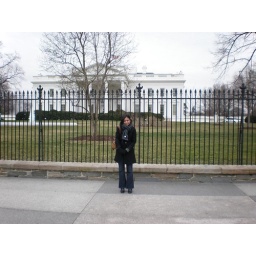
it felt surreal..never imagined i would one day have a pic of me in front of the white house